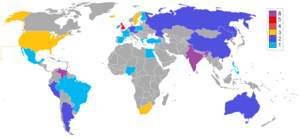
Carte montrant les lauréates par pays
Miss Monde est un concours de beauté international qui élit chaque année une jeune femme Miss Monde. Il a été créé en 1951 au Royaume-Uni par Eric Morley. Depuis sa mort en 2000, sa veuve, Julia Morley, est présidente du comité Miss Monde. Ce concours fait partie, avec Miss Univers, Miss Terre et Miss International, des 4 plus grands concours de beauté internationaux.